Fushi (To Your Eternity)

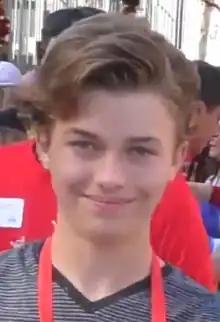
Jacob Hopkins is Fushi's English actor.

Director expressed surprise when first reading the manga series, initially believing the young villager would be the lead character rather than Fushi. In casting the actors Reiji Kawashima's voice quality is felt fitting for Fushi from his point of view, which the director agreed with. The first episode only had two voice actors: Kawashima and Kenjiro Tsuda. Tsuda felt that Kawashima was a passionate actor due to how early he appeared in each episode's recording session. Kawashima felt his character to be exhausting to play based on his multiple experiences while Tsuda thought Fushi was too mysterious. For the sixth episode, Kawashima expressed difficulties portraying Fushi's lines due to the fact the character is learning how to speak.